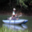
Label: ship